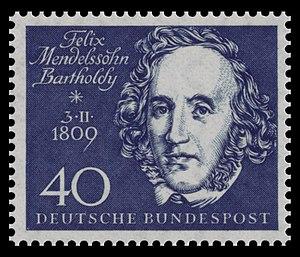
La Deutsche Bundespost a émis durant l'année 1959 dix-neuf timbres commémoratifs, dont cinq tirés sur un même carnet thématique, et cinq timbres d'usage courant.